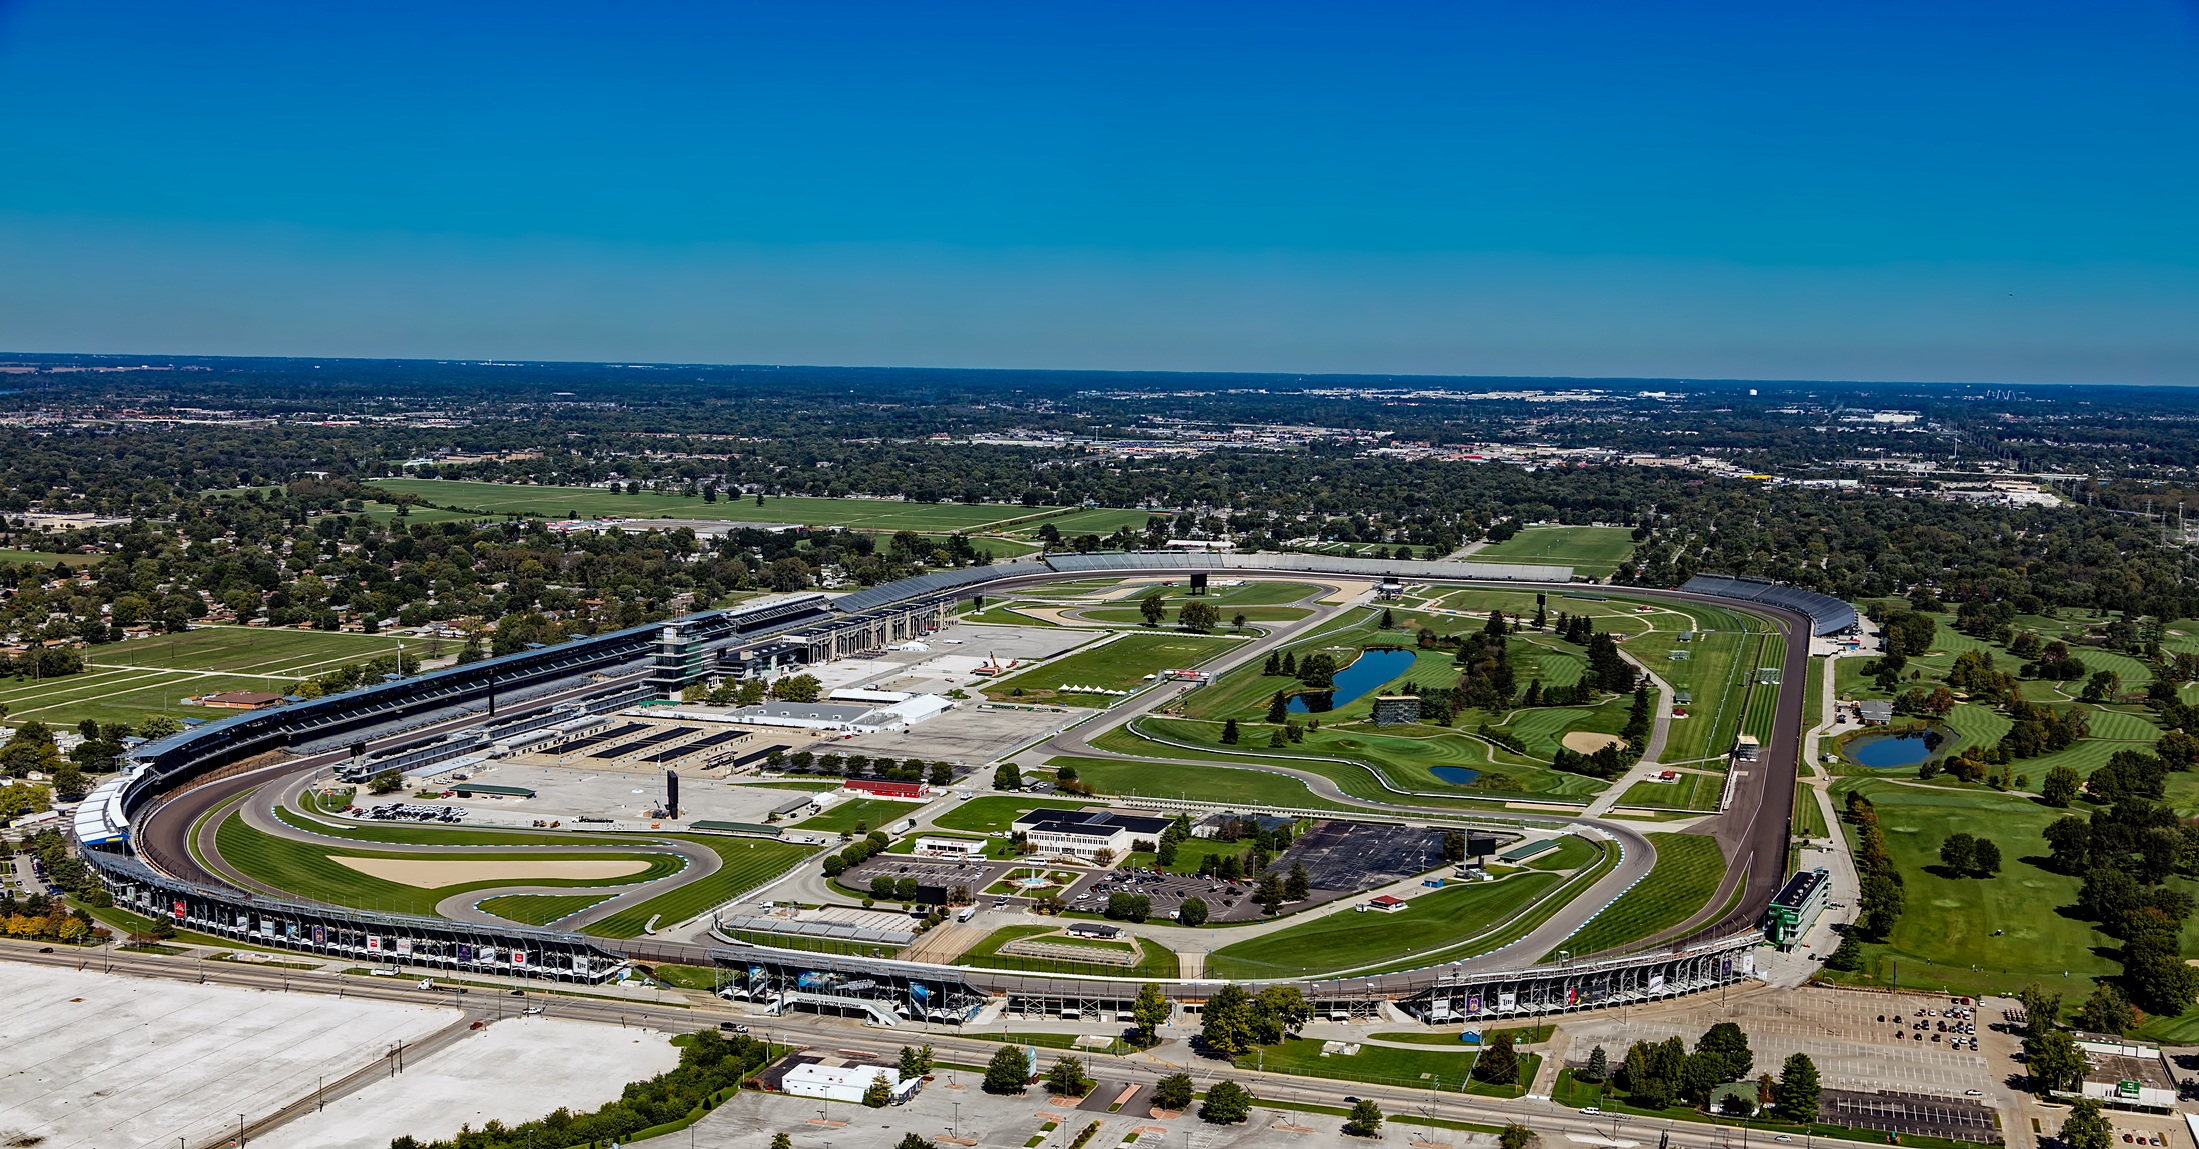
landscape, structure, photography, highway, landmark, historic, stadium, aerial view, hdr, sports, race track, estate, indiana, bird's eye view, aerial photography, formula one, residential area, auto racing, sport venue, controlled access highway, indianapolis motor speedway